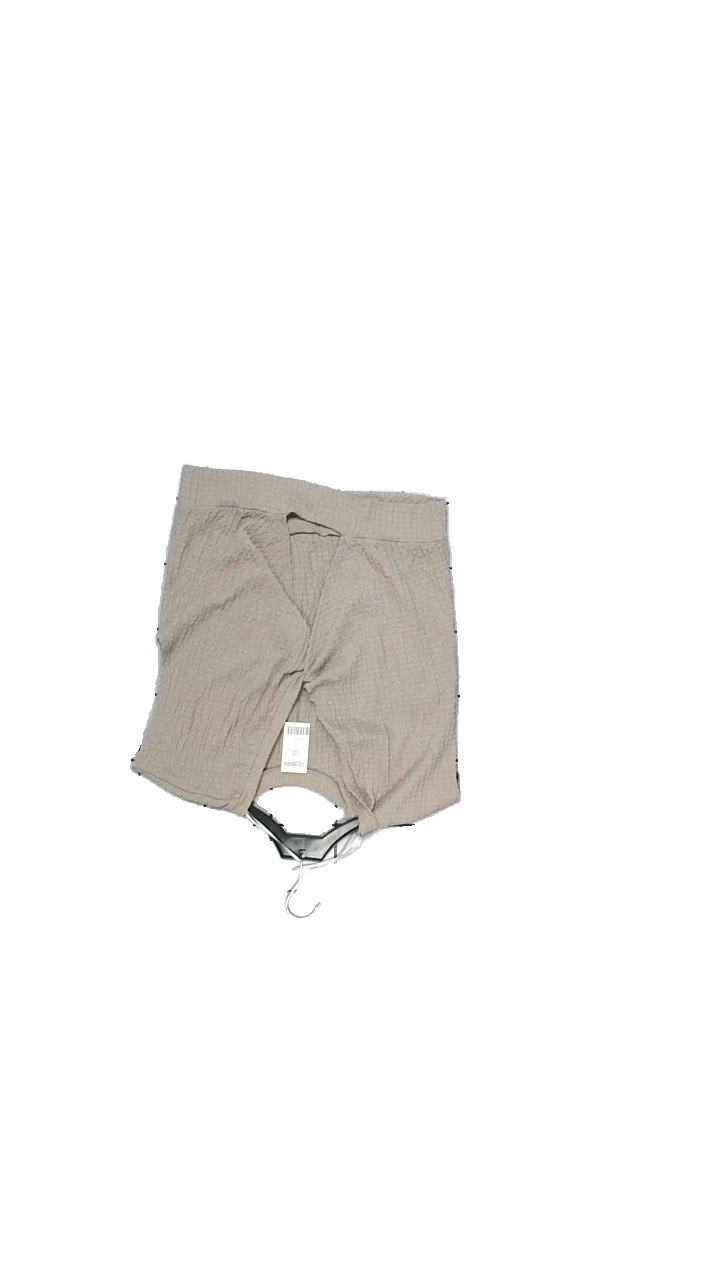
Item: Vest (Ladies)
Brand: Missing
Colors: Beige
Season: Summer
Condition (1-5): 4
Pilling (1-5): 3
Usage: Reuse
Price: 50-100